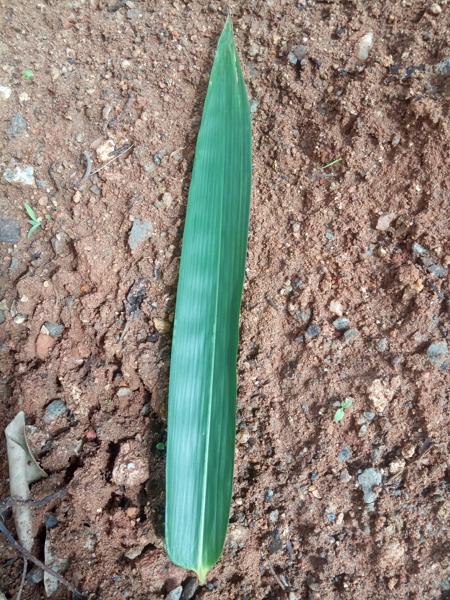
Plant: Bamboo